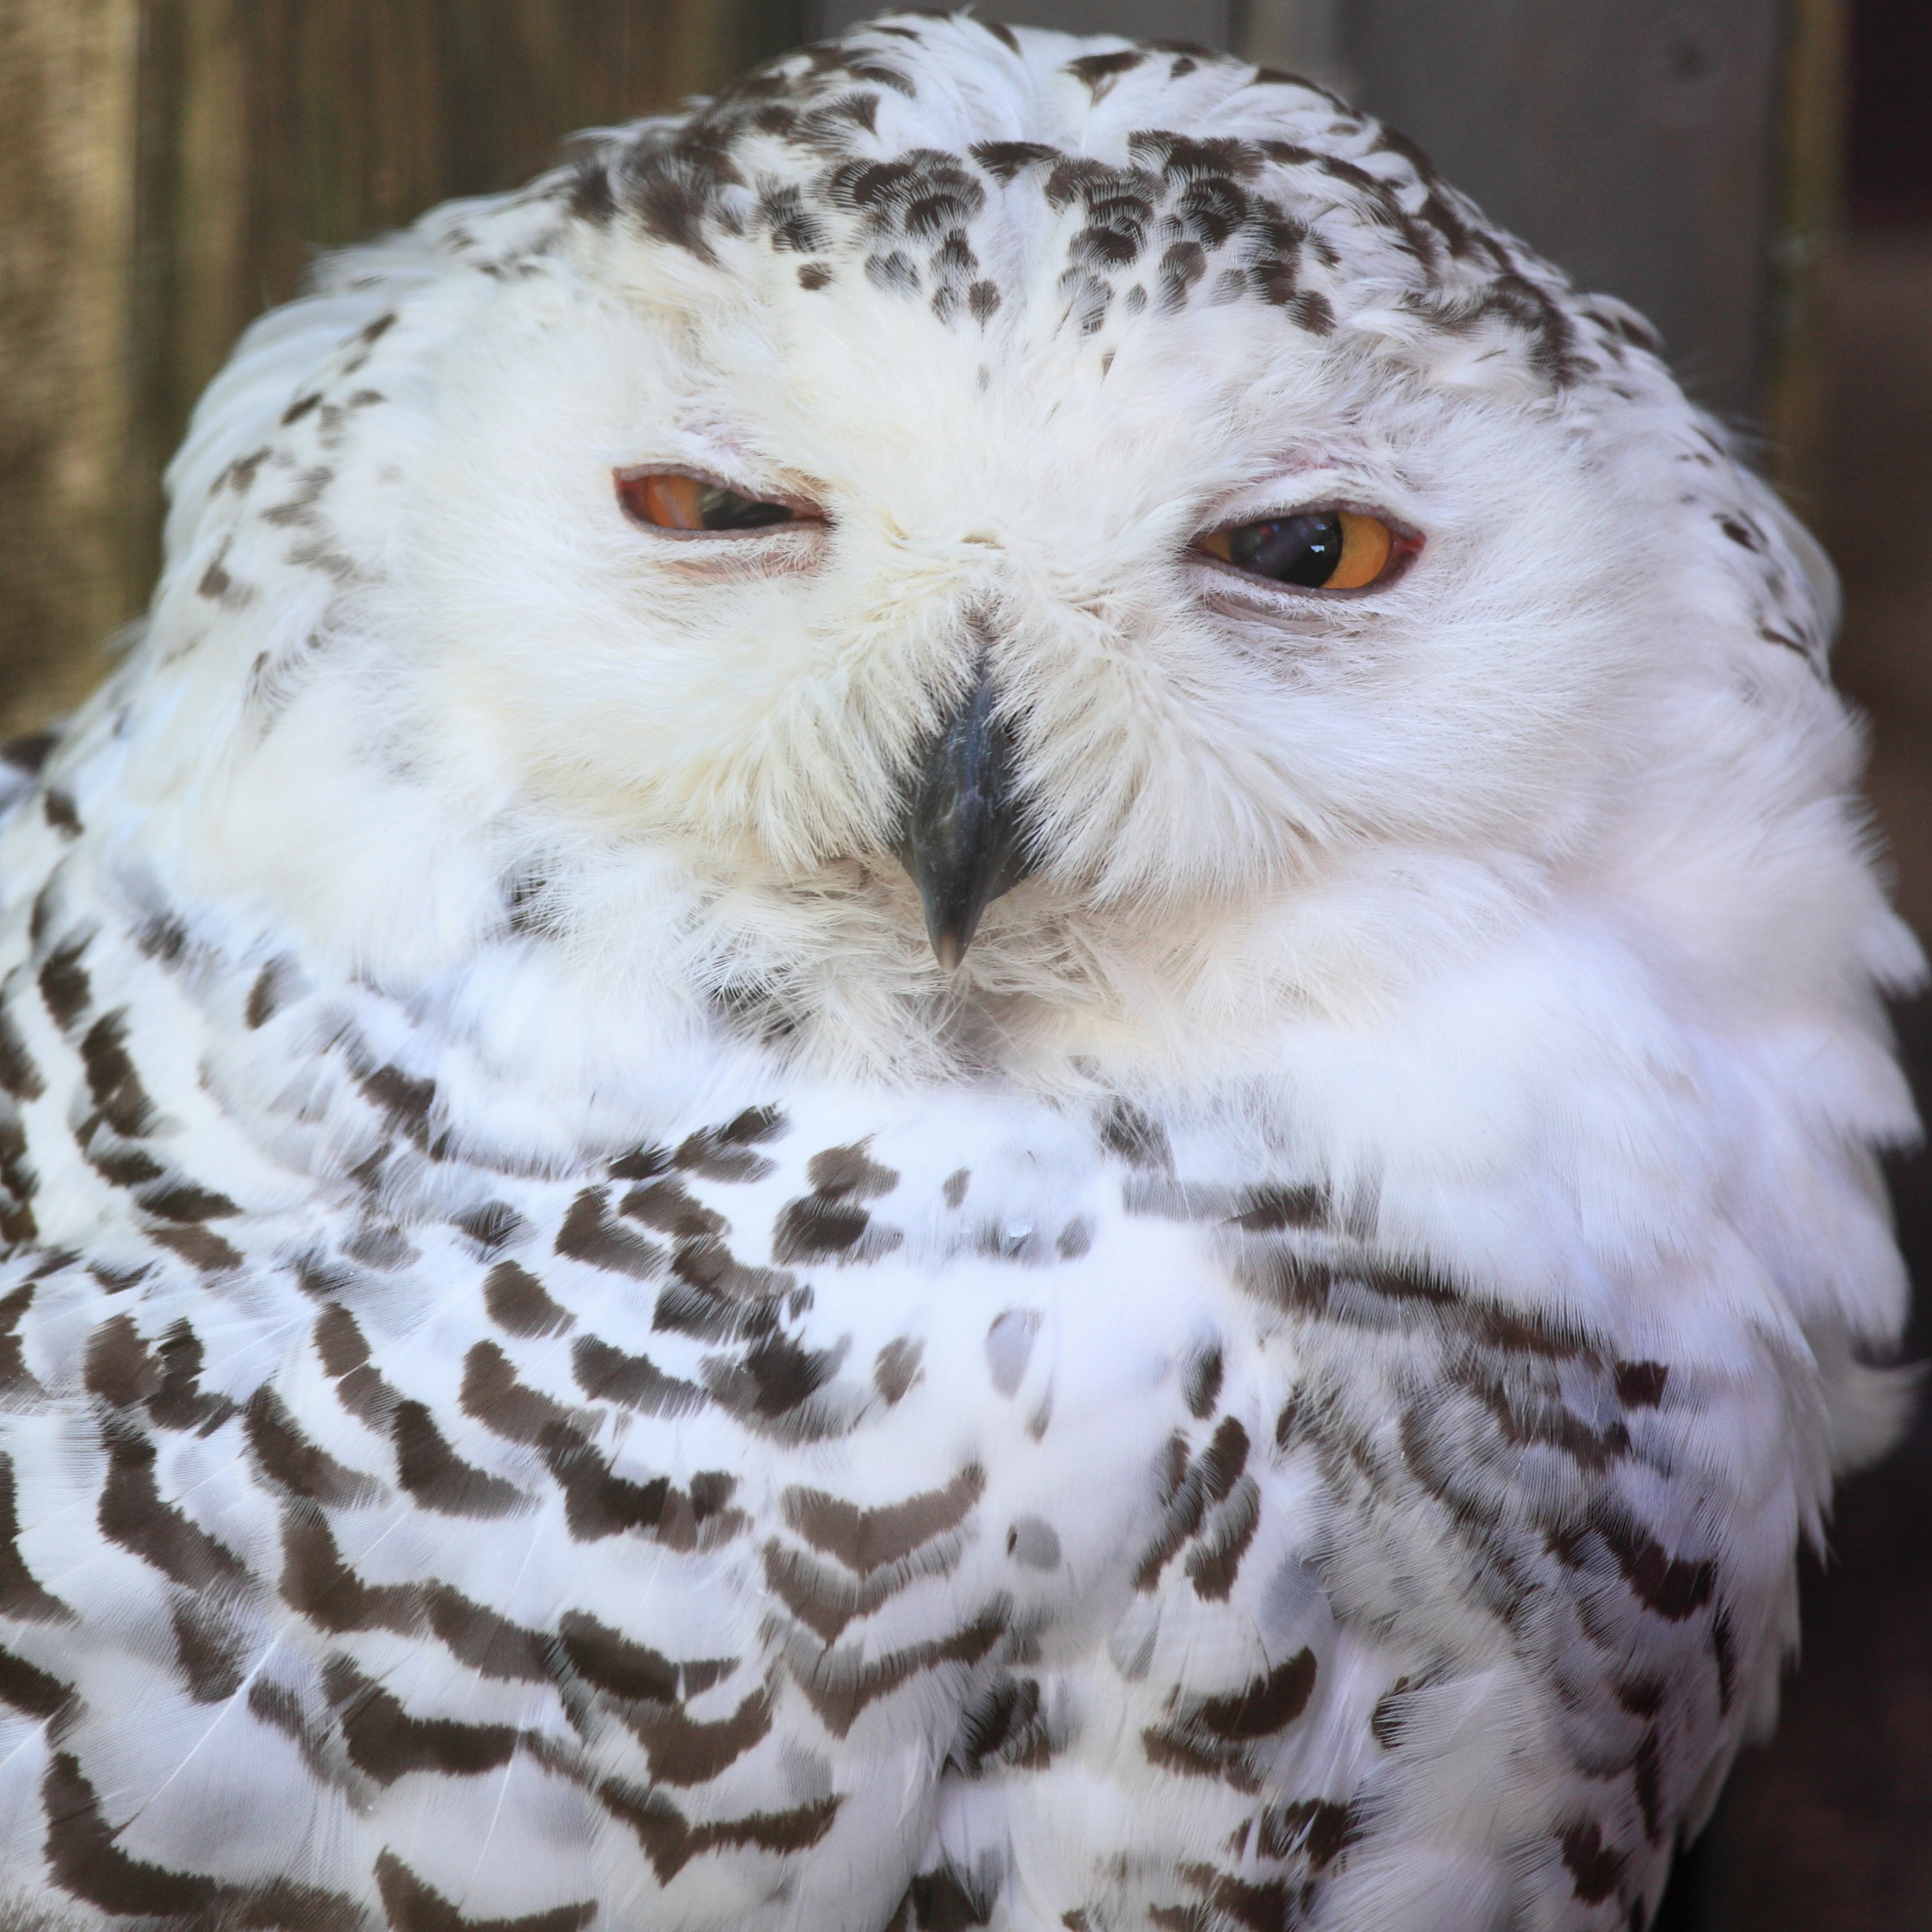
bird, wing, white, wildlife, high, beak, owl, fauna, bird of prey, close up, vertebrate, 5d, hires, falcon, markii, hi, res, resolution, great grey owl